U.S. Route 2 in Michigan

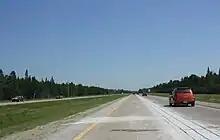
Photograph showing

The road turns inland again, and US 2/US 41/M‑35 passes to the west of downtown Gladstone. The highway through here is an expressway, four lanes divided by a central median and no driveway access. Unlike a freeway, the expressway has standard intersections and not interchanges. The highway intersects the eastern terminus of County Road 426 (CR 426) and crosses the ELS Railroad south of the stoplight for 4th Avenue North, where M‑35 separates from the US Highways and turns to the northwest. The expressway continues north parallel to the CN Railway, crossing the Days River. From Gladstone to St. Ignace, US 2 carries a speed limit of for all traffic. This was, before 2017, the only road in the UP with a speed limit higher than besides I-75, which has a speed limit of . The expressway segment runs around the upper end of Little Bay de Noc before ending at Rapid River. In this location, US 41 separates to the north, and US 2 returns to an easterly track as a two-lane road, crossing the Rapid and Whitefish rivers and turning southeast around the head of the bay. As US 2 crosses southern Delta County, it passes through the western unit of the Hiawatha National Forest. Near Garden Corners, the highway runs along the shore of Big Bay de Noc. After the intersection with the northern terminus of M‑183, US 2 turns inland cutting across the base of the Garden Peninsula and enters Schoolcraft County.